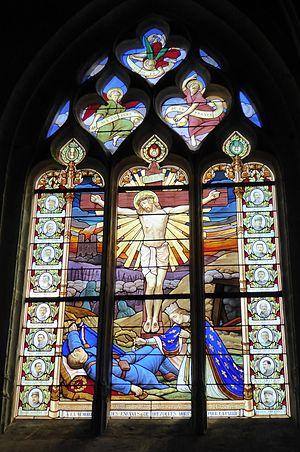
Baie 10 de l'église Saint-Nicolas par Charles Lorin, 1922, Brezolles, Eure-et-Loir (France). «
Jean Baptiste Charles Claude Lorin est un peintre verrier français né à Chartres le 16 octobre 1866 et mort dans cette même ville le 23 avril 1940.
L'église Saint-Nicolas de Brezolles est une église située à Brezolles dans le département français d'Eure-et-Loir en région Centre-Val de Loire.
Un vitrail du souvenir est un vitrail commémorant des soldats décédés au cours d'une guerre. Ces formes particulières de monuments aux morts se rencontrent principalement dans certaines églises de France, en souvenir de la Première Guerre mondiale.